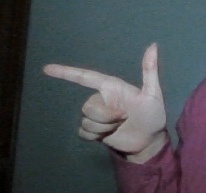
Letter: yaa